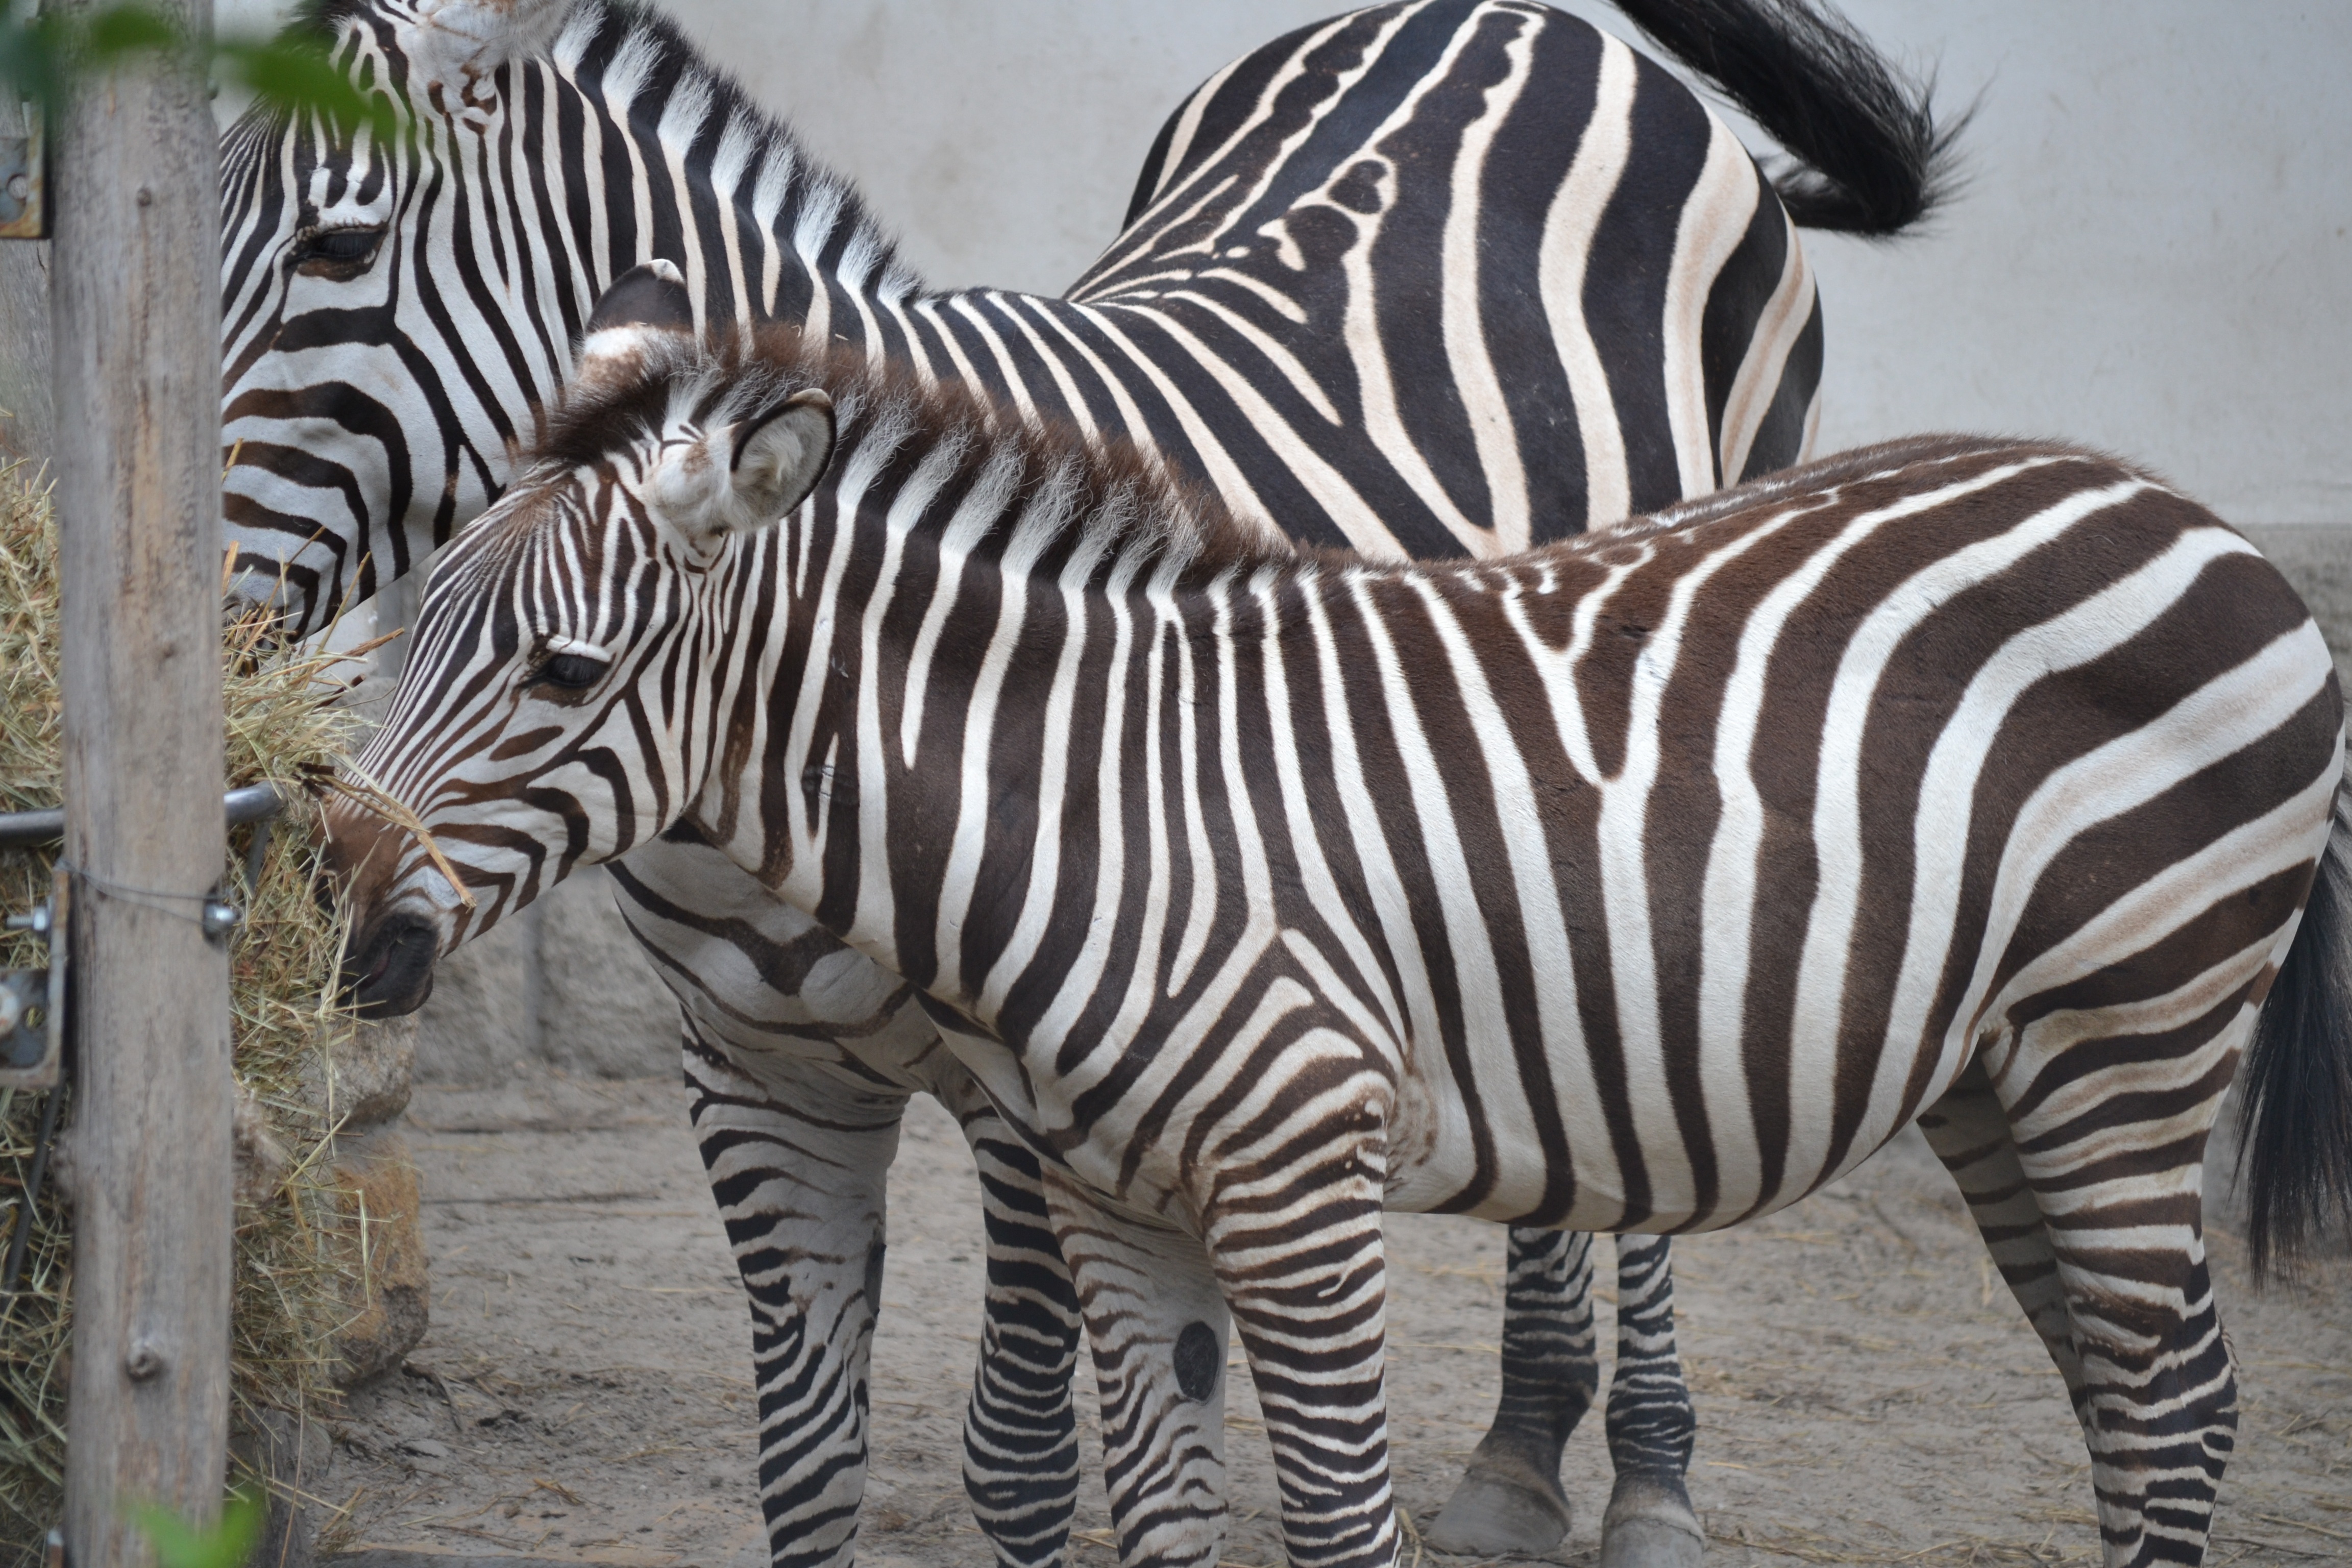
wildlife, zoo, mammal, fauna, zebra, vertebrate, budapest, zebras, horse like mammal